East 233rd Street (Bronx)

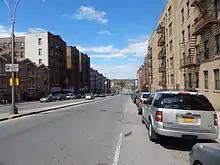
East 233rd Street heading westward through Woodlawn

East 233rd Street begins at an interchange with Jerome Avenue and Interstate 87, the Major Deegan Expressway, in Van Cortlandt Park. The road serves as the northern border of Woodlawn Cemetery until its intersection with Webster Avenue, where it meets Metro-North's Harlem Line at the Woodlawn station. Webster Avenue also serves as the access point to and from the southbound side of the Bronx River Parkway, though the Parkway signs this exit for "East 233rd Street." Access for the northbound side of the Parkway is provided by Bronx Boulevard. One block east at Carpenter Avenue, the road passes by Our Lady of Mercy Medical Center on the south side.